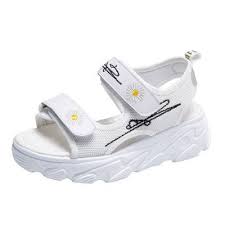
Waste category: shoes